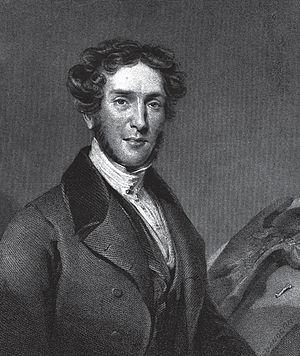
Gideon Algernon Mantell est un obstétricien, géologue et paléontologue britannique. En 1825 il a été le deuxième paléontologue à identifier et nommer une espèce distincte de dinosaure. À la suite de la description d'Iguanodon, Mantell est lauréat de la Royal Medal, mais au moment des découvertes de Megalosaurus et Iguanodon le mot dinosaure n'existait pas encore, c'est en 1842 que ces découvertes menèrent le paléontologue Richard Owen à inventer le mot Dinosauria pour nommer un nouveau taxon de vertébrés disparus.